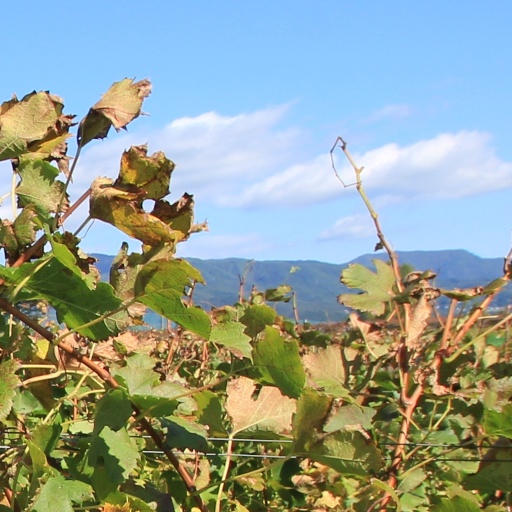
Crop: grape